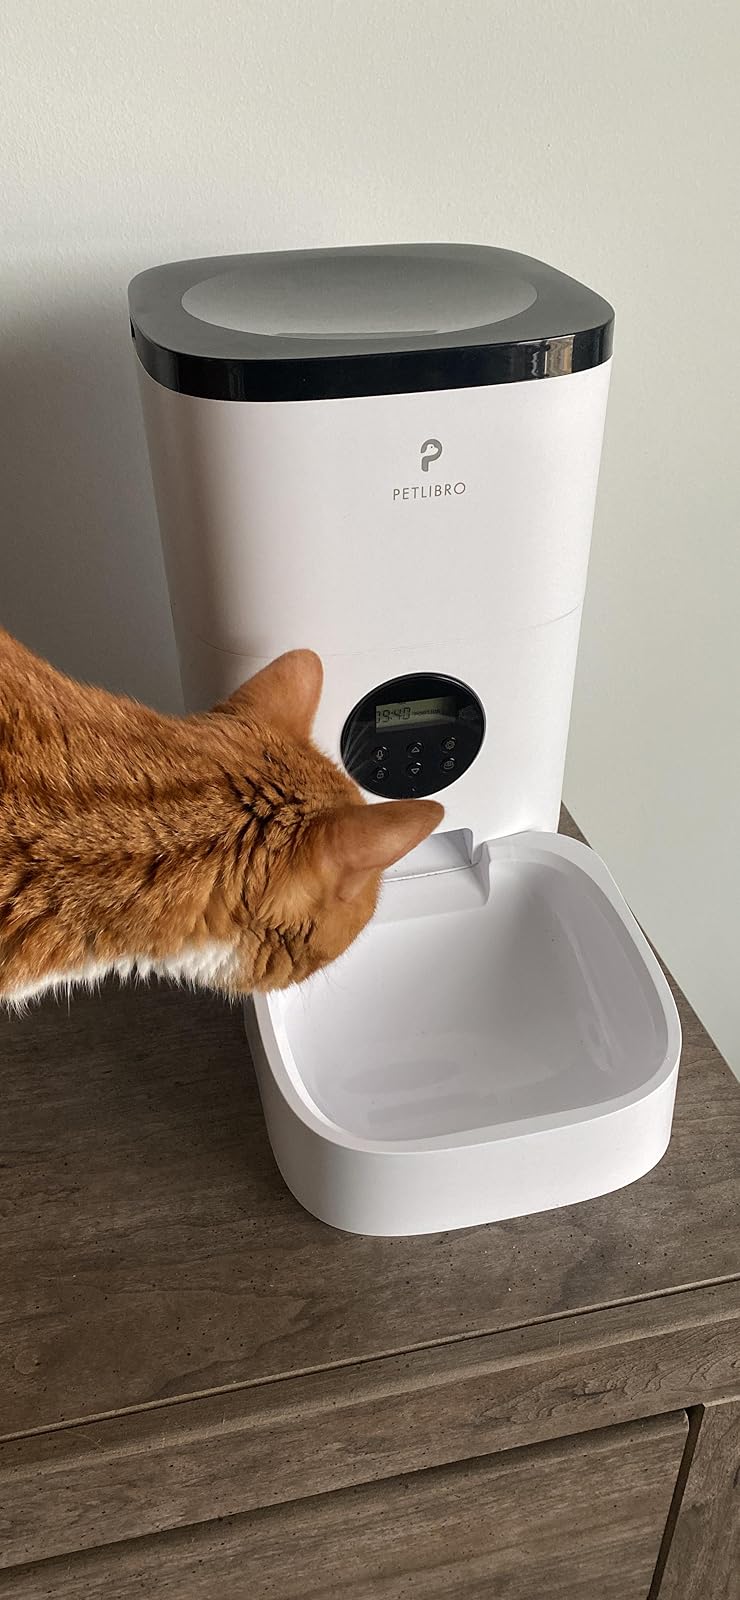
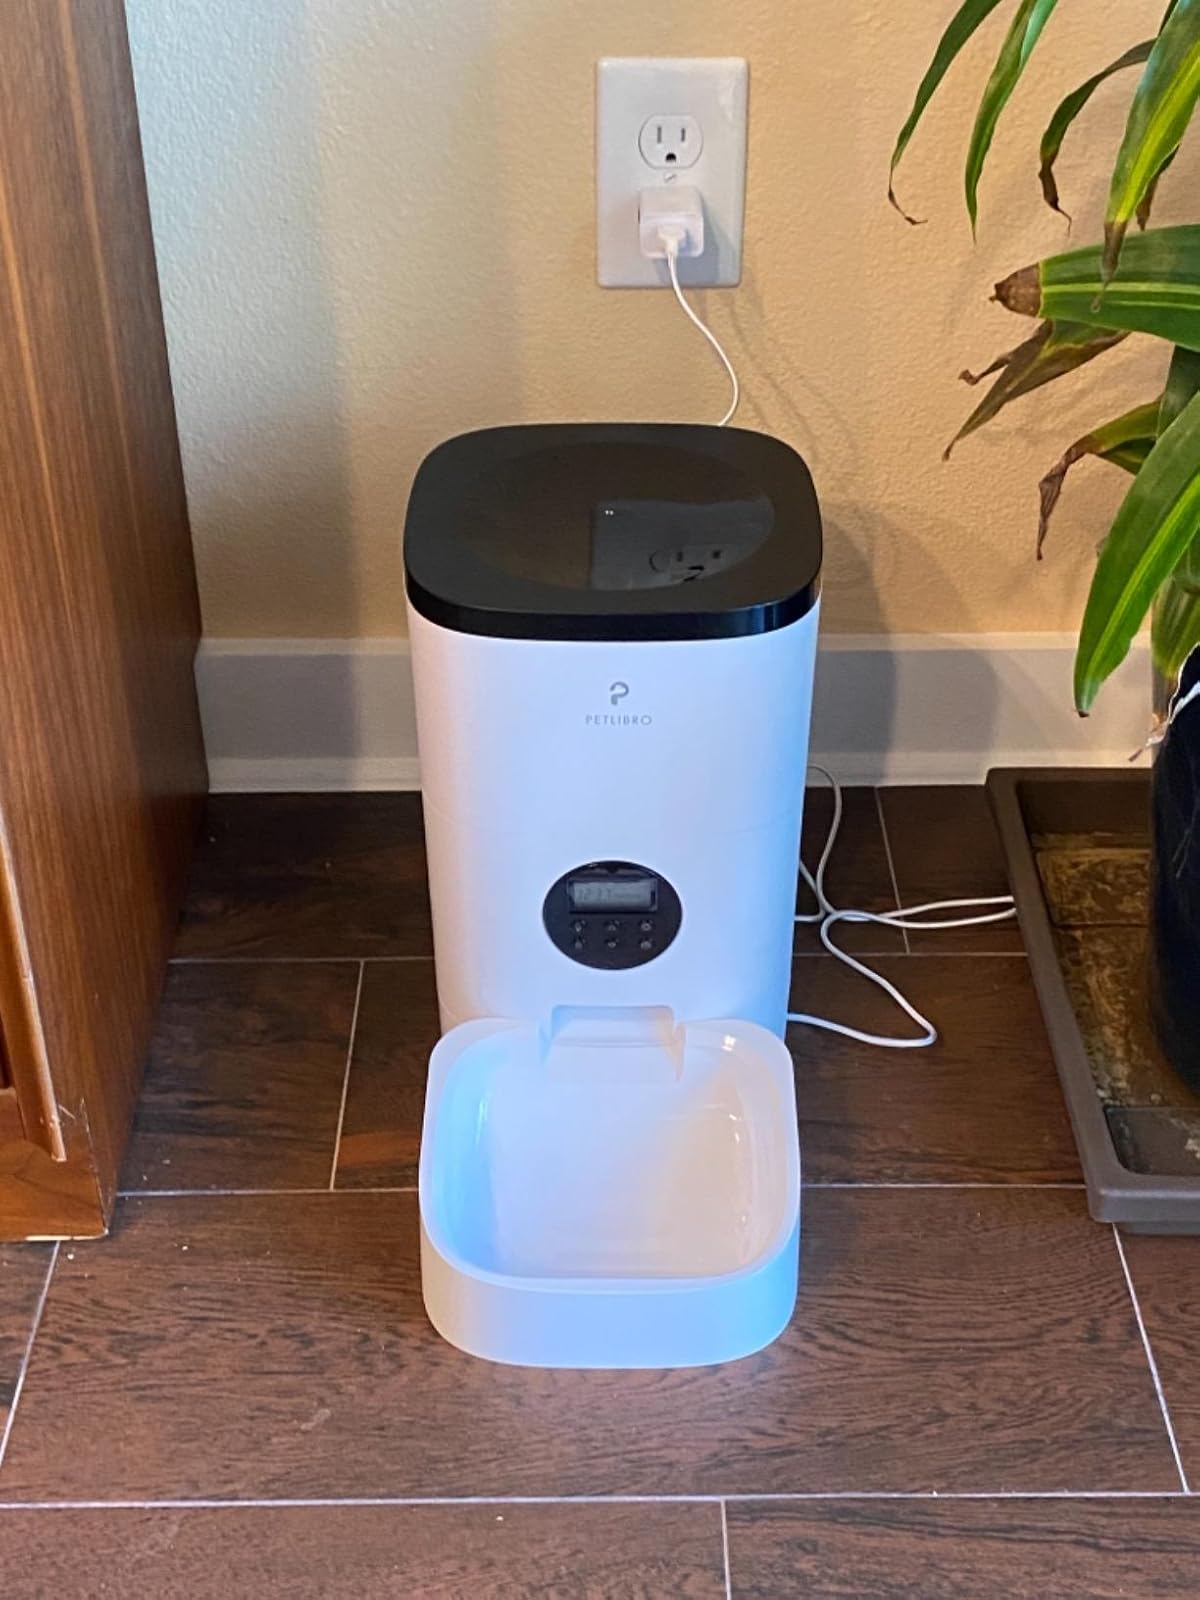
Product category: items_feeder
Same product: yes